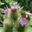
Label: bee